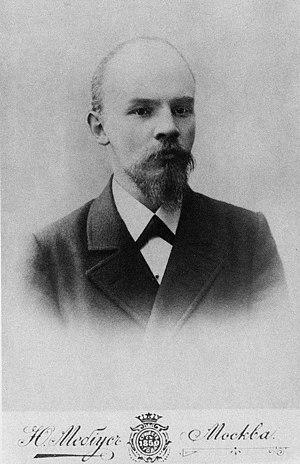
Le communisme est initialement un ensemble de doctrines politiques, issues du socialisme et, pour la plupart, du marxisme, s'opposant au capitalisme et visant à l'instauration d'une société sans classes sociales, sans salariat et une mise en place d'une totale socialisation économique et démocratique des moyens de production.